Bunhill Fields

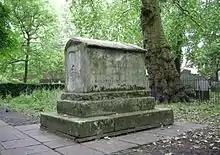
Monument of Dame Mary Page (died 1729). The inscription reads in part: "In 67 months she was tap'd [tapped] 66 times, Had taken away 240 gallons of water without ever repining at her case or ever fearing the operation."

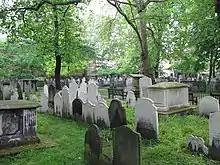
Monuments in Bunhill Fields

In keeping with this tradition, in 1665 the City of London Corporation decided to use some of the land as a common burial ground for the interment of bodies of inhabitants who had died of the plague and could not be accommodated in the churchyards. Outer walls were completed but Church of England officials never consecrated the ground nor used it for burials. A Mr. Tindal took over the lease.